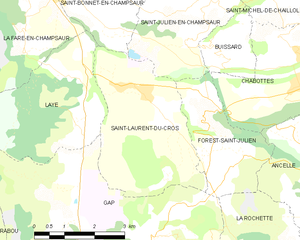
Carte des communes françaises: Saint-Laurent-du-Cros